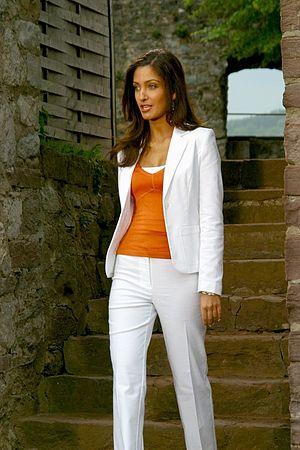
Sheila Jozi est une chanteuse allemande.